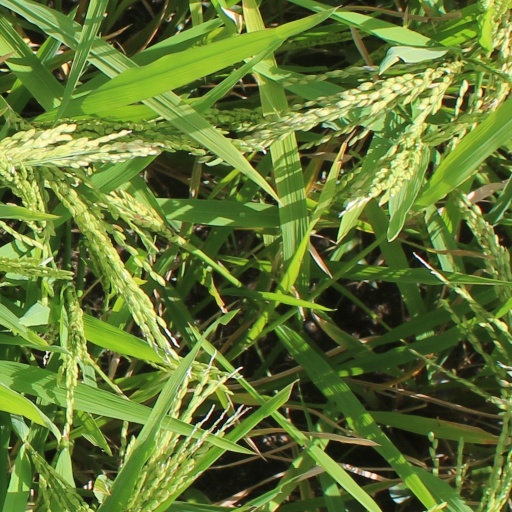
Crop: rice